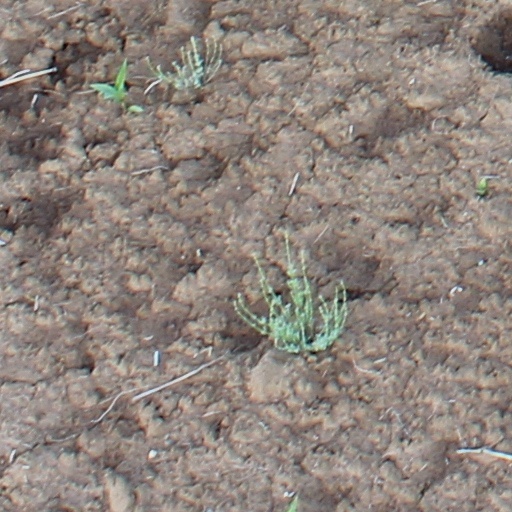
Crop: wheat